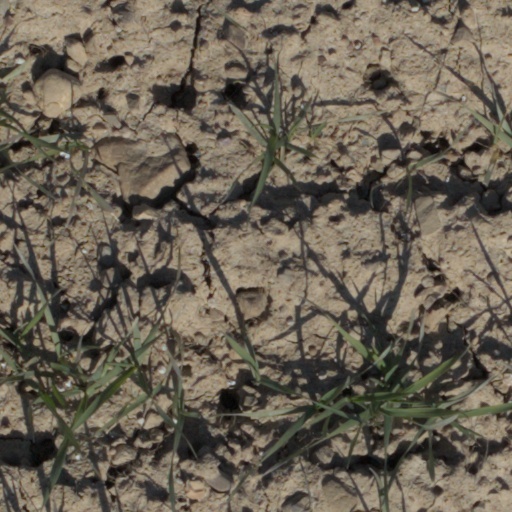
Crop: wheat